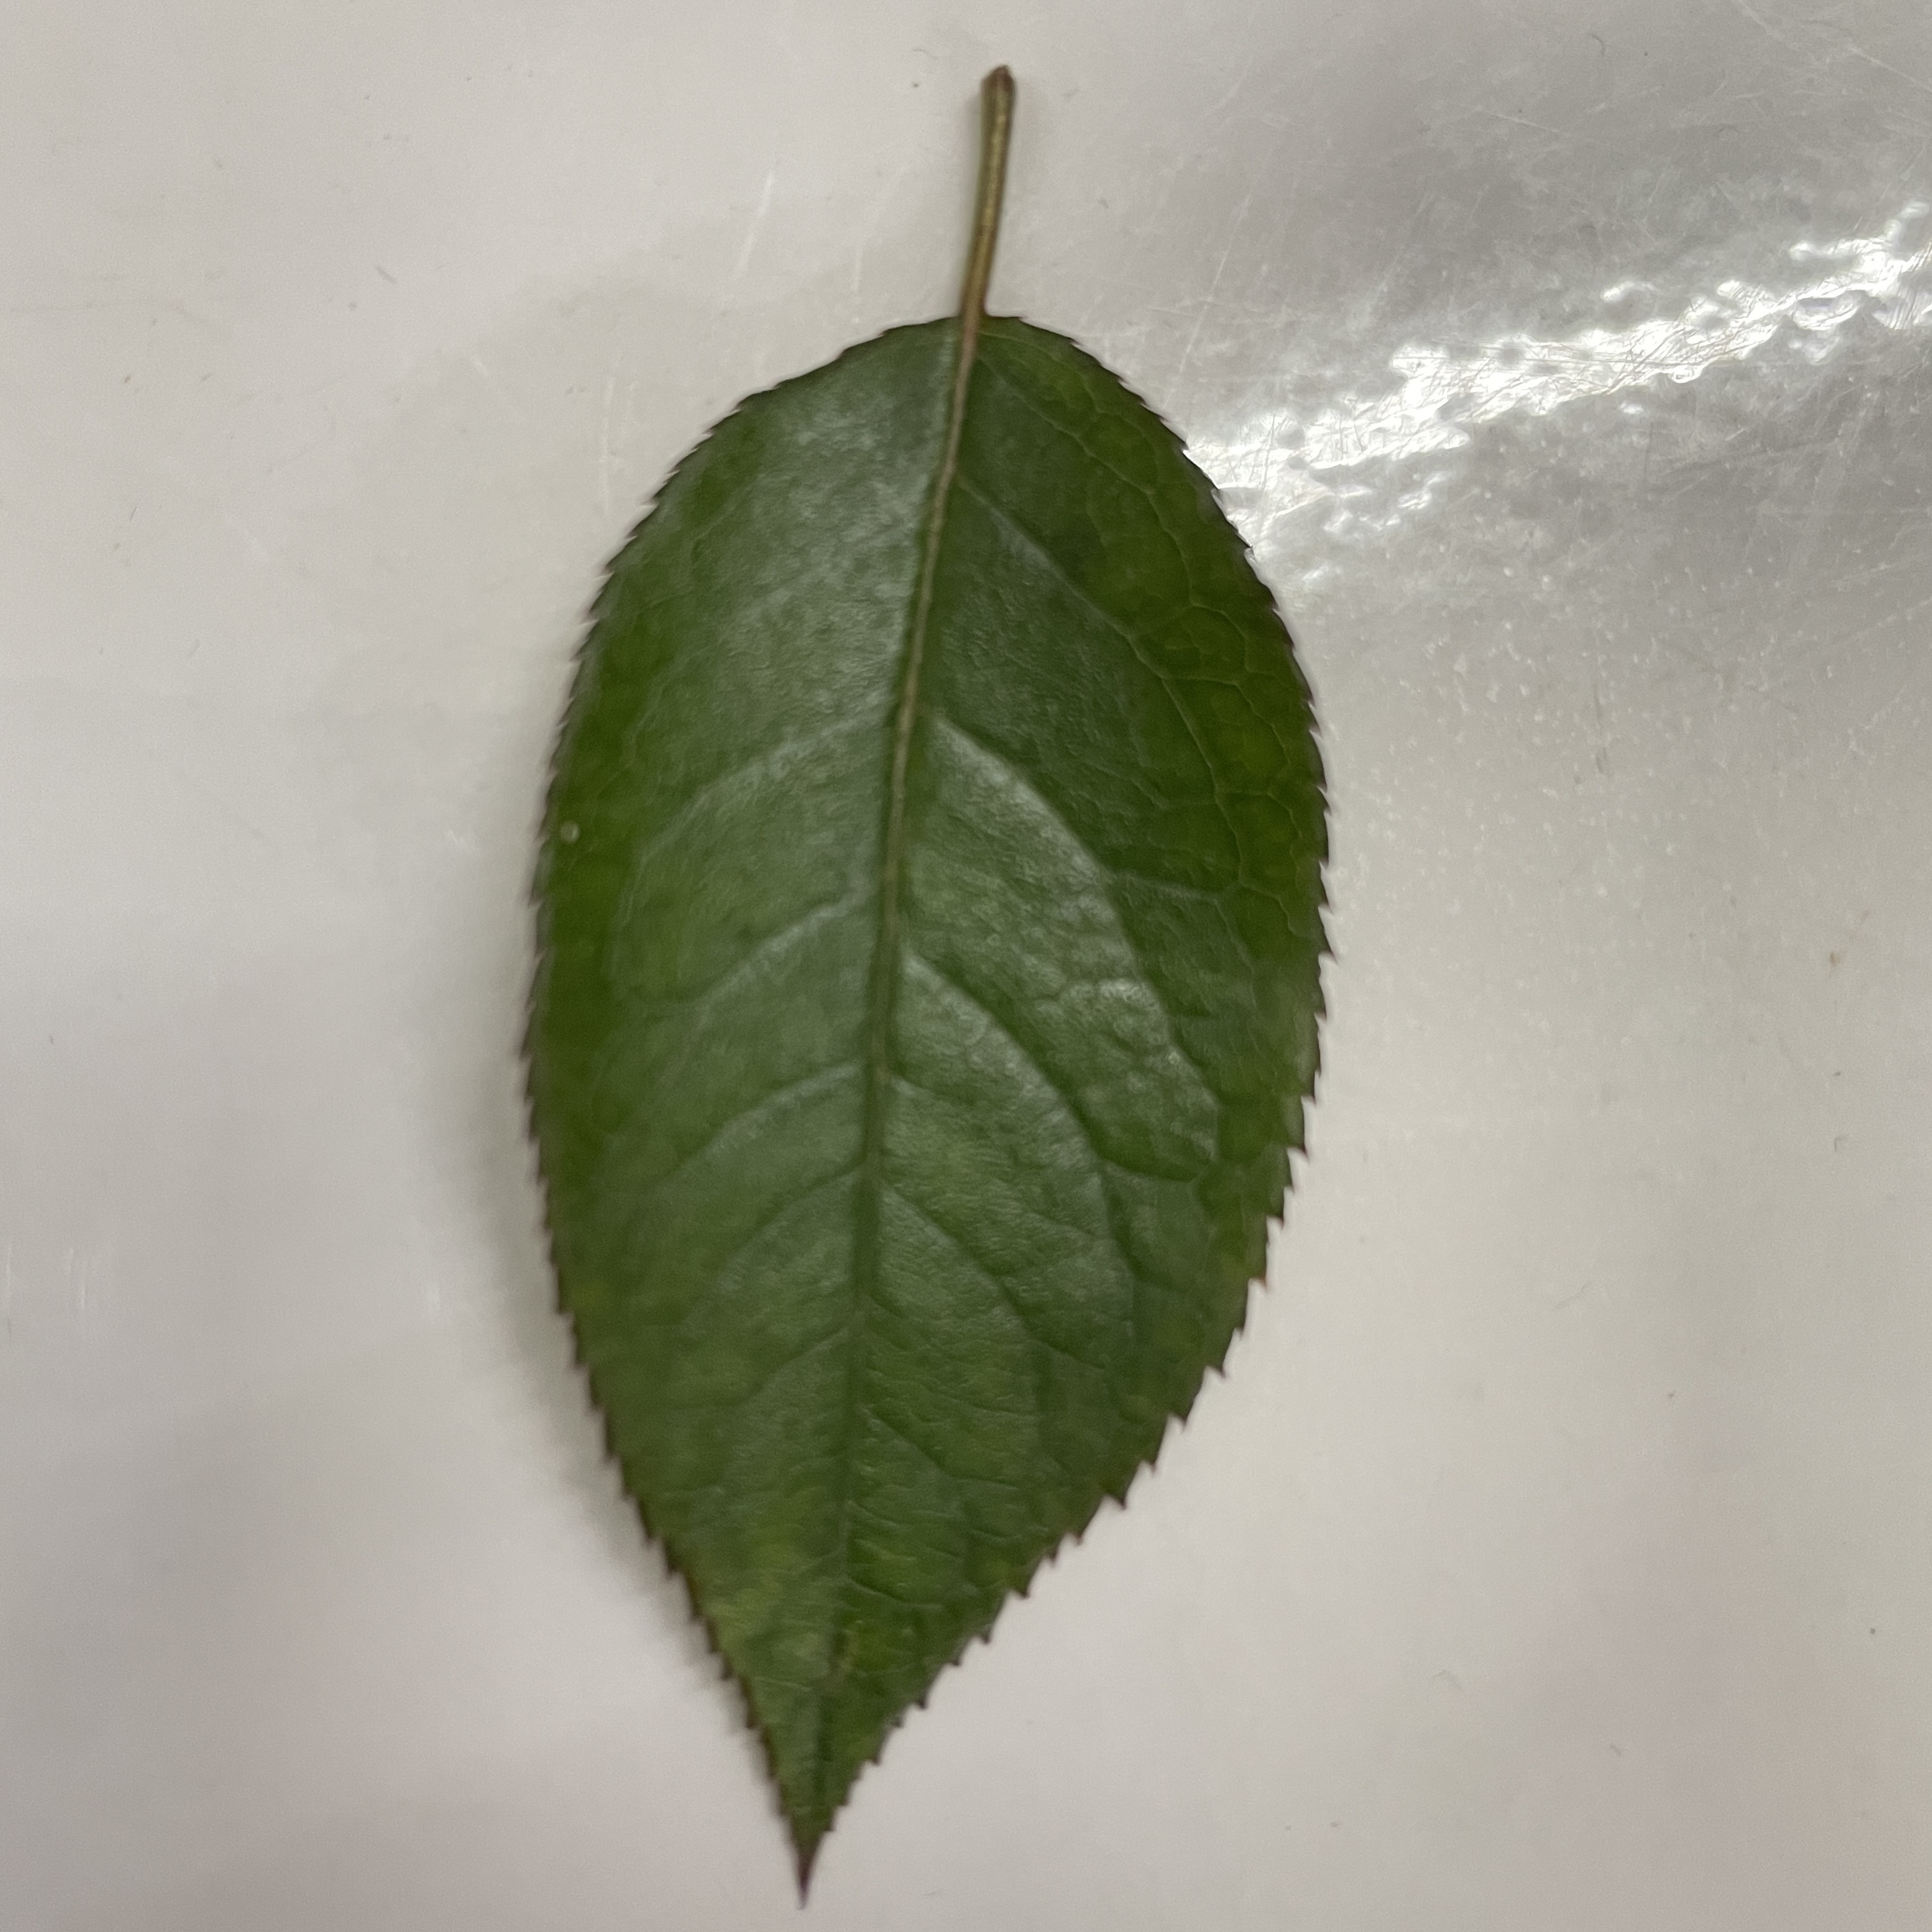
Label: Healthy Leaf